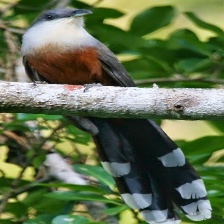
Species: CHESTNUT WINGED CUCKOO
Scientific name:  CLAMATOR COROMANDUS